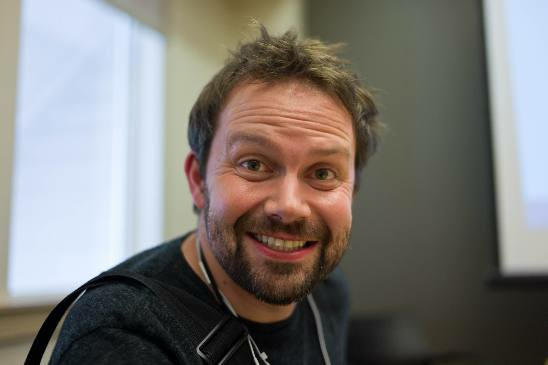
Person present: Yes